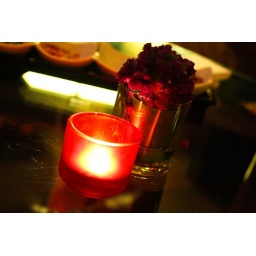
A candle with small cup of plant. Good combi for such a place in Le Meridien Hotel, Kuala Lumpur.